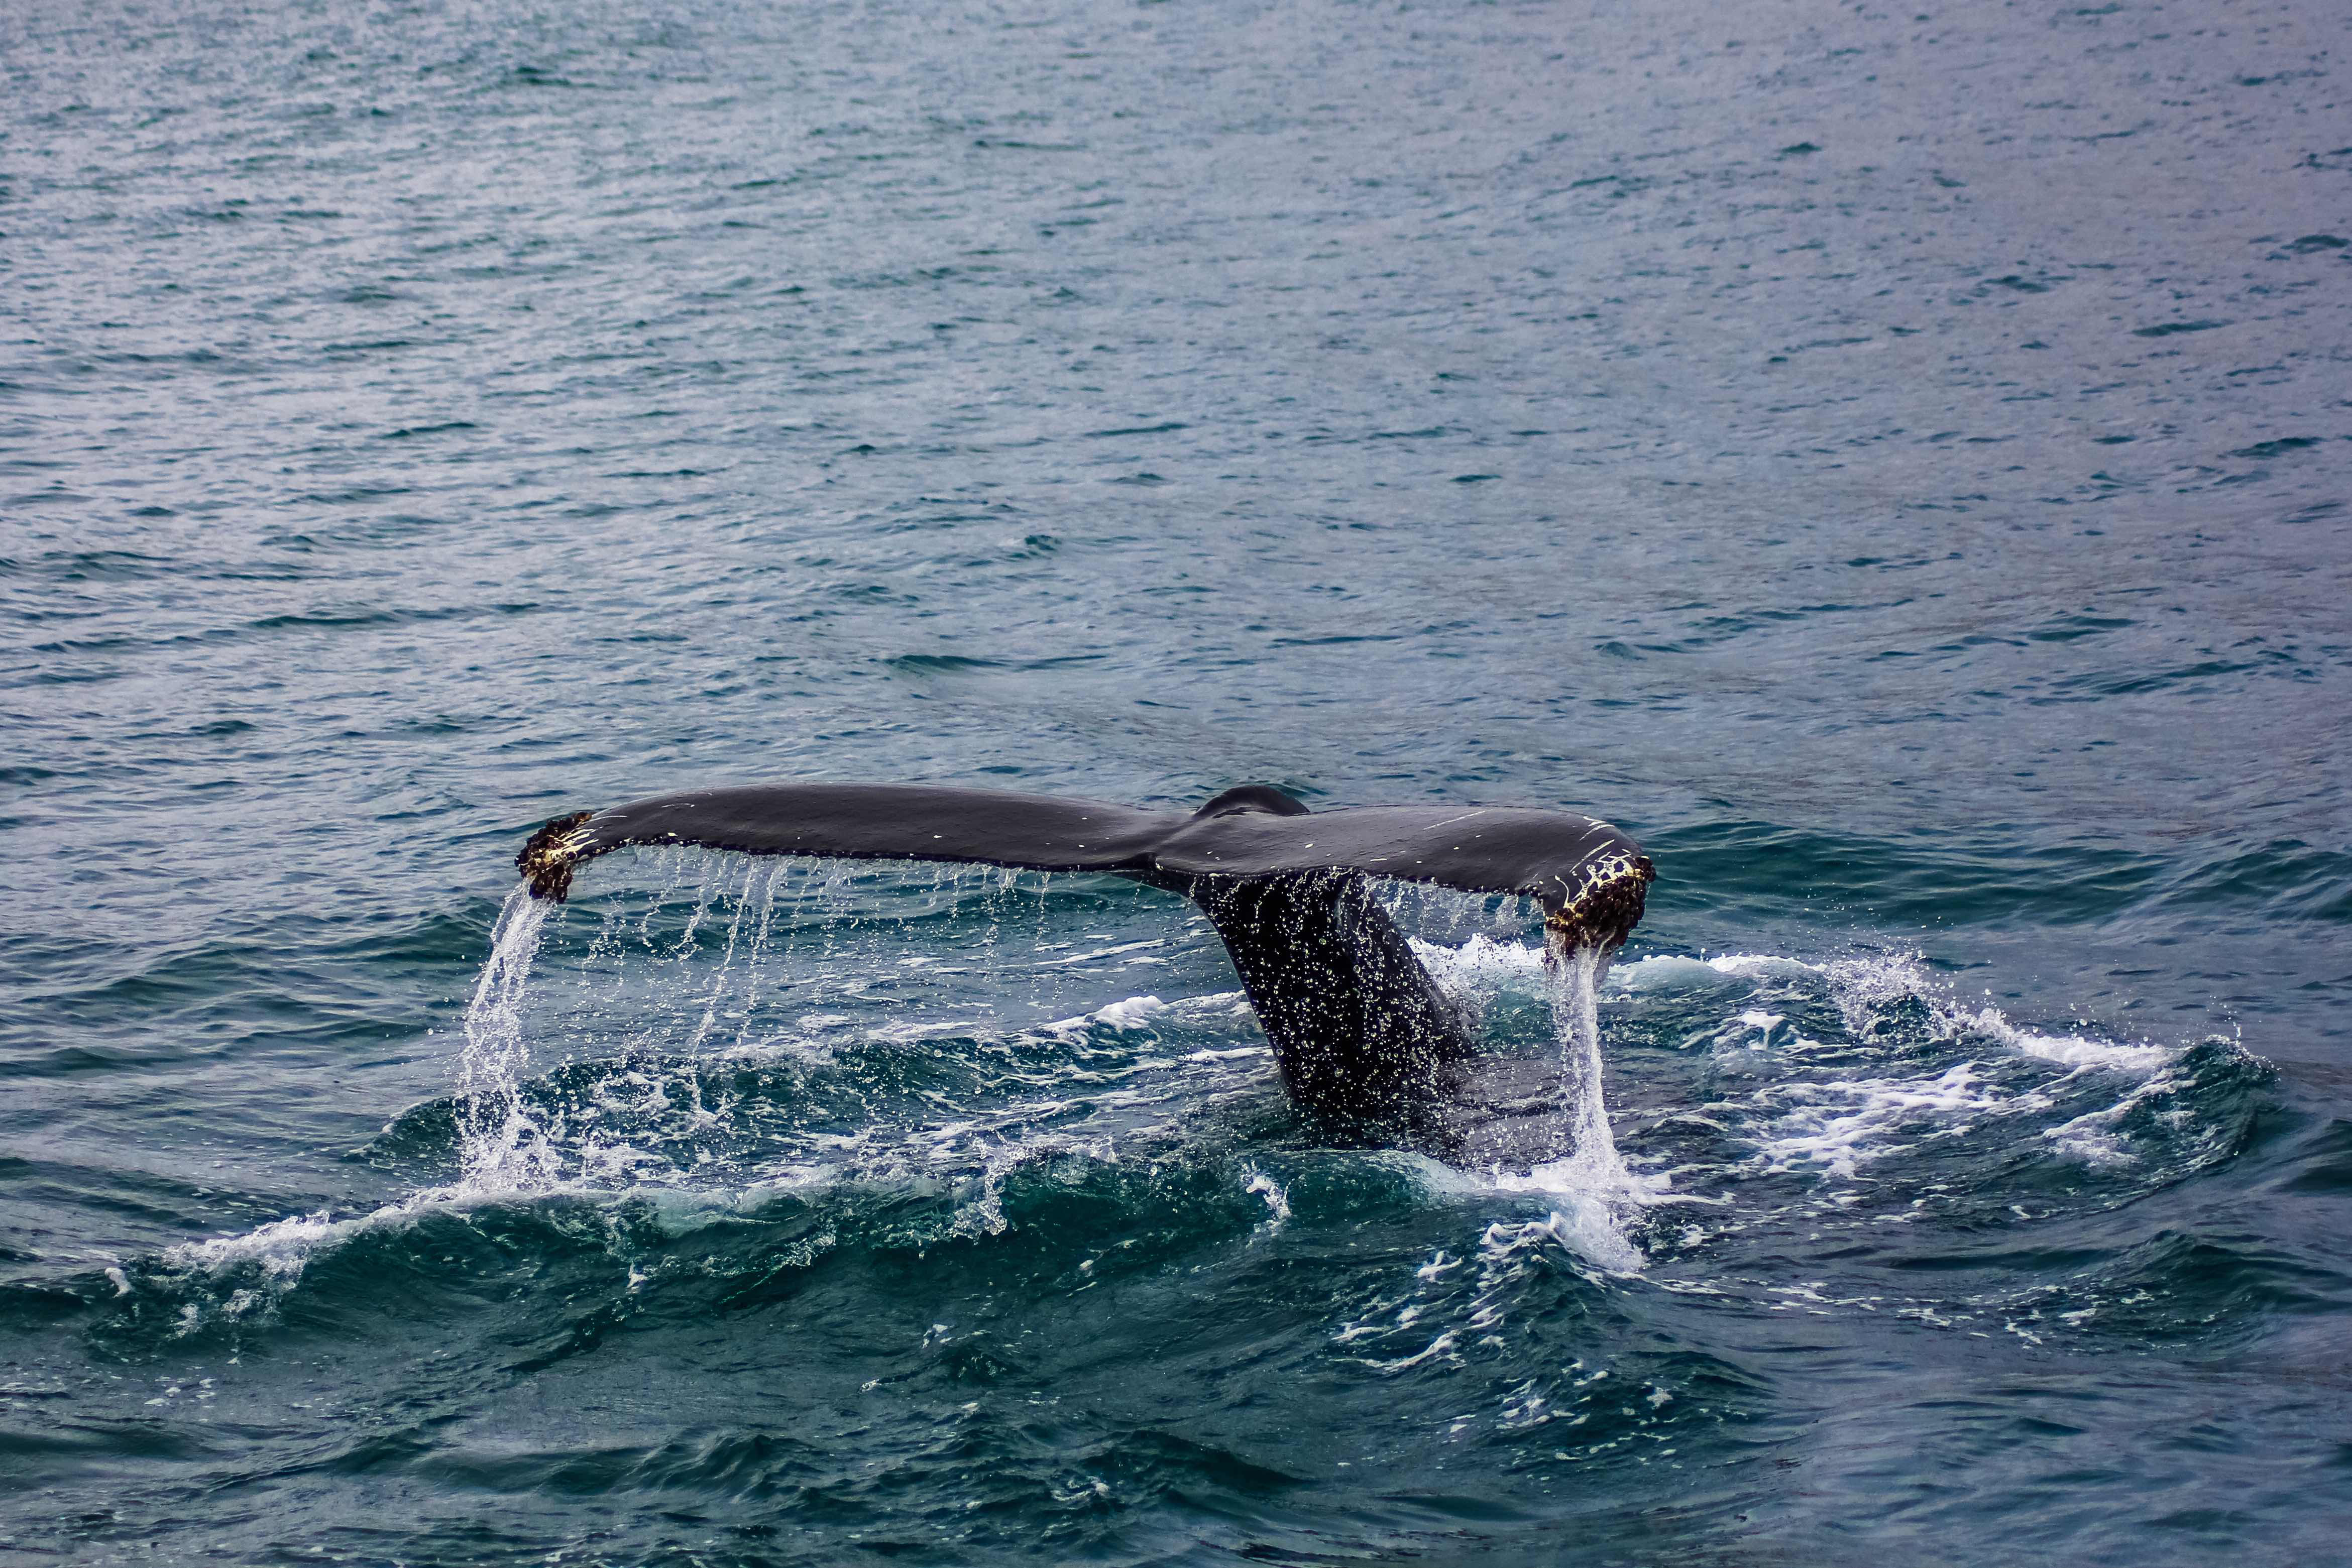
sea, water, ocean, mammal, humpback whale, fin, vertebrate, whale, marine mammal, killer whale, wind wave, marine biology, whales dolphins and porpoises, common bottlenose dolphin, short beaked common dolphin, grey whale